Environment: real
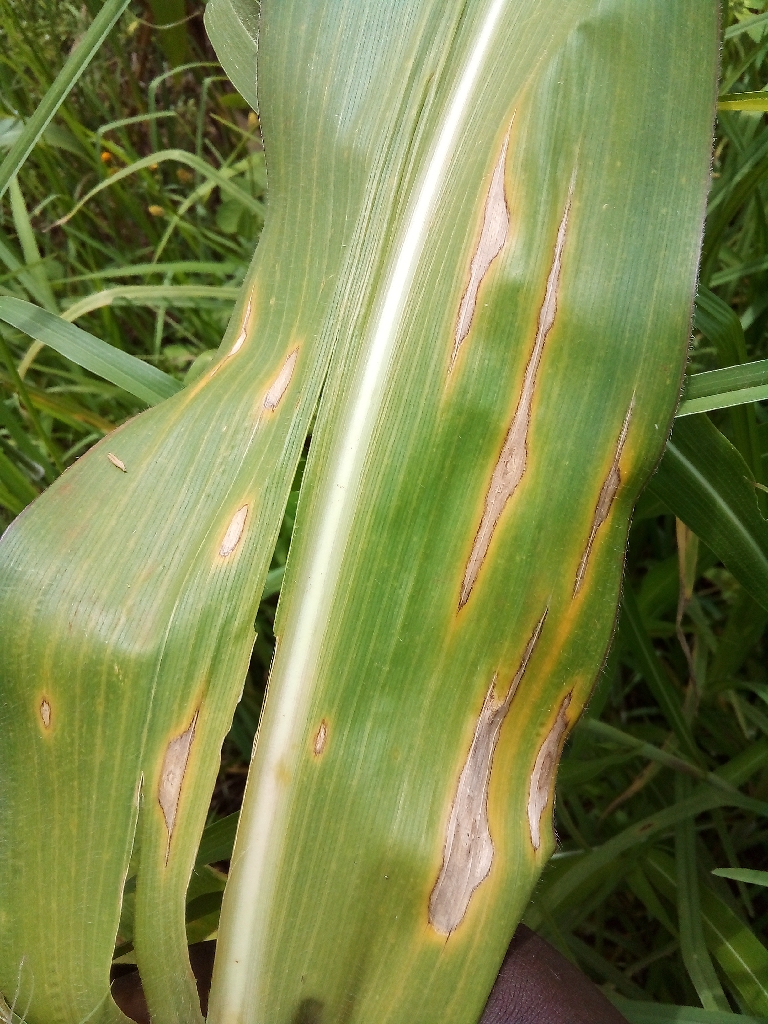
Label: northern_corn_leaf_blight